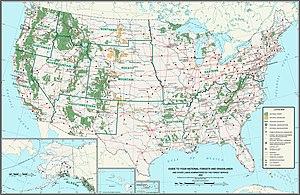
Ceci est la liste des forêts nationales aux États-Unis.
La déforestation aux États-Unis commence de façon significative avec l'arrivée des colons européens. Avant leur arrivée, environ la moitié du territoire était couvert de forêts, soit environ 4 140 000 km2. L'essentiel de la déforestation a eu lieu avant 1910. Le minimum a été atteint vers 1920, et la surface des forêts est restée stable ensuite au XXᵉ siècle.